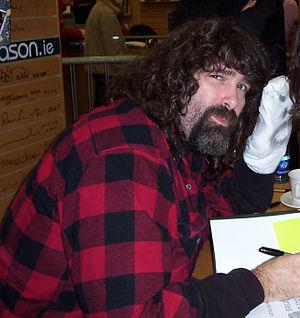
Les Wrestling Observer Newsletter Awards sont des prix honorifiques décernés chaque année depuis 1980 par les lecteurs de la Wrestling Observer Newsletter au meilleur et au pire du catch et des Arts Martiaux Mixtes au titre de l’année écoulée. Les premiers prix ont été attribués en 1980 lors de sondages réalisés par Dave Meltzer, futur rédacteur et éditeur de la Wrestling Observer Newsletter auprès de correspondants, passionnés de catch comme lui. Dès 1983, après la création du Wrestling Observer, les awards deviennent une tradition annuelle et le nombre de catégories grandit et évolue d’année en année.
Michael Francis Foley, Sr. ou, plus couramment, Mick Foley, est un catcheur, acteur, commentateur sportif et écrivain américain. Il a travaillé pour de nombreuses fédérations de catch, dont la World Wrestling Entertainment, la World Championship Wrestling, la National Wrestling Alliance, l'Extreme Championship Wrestling, et la Total Nonstop Action Wrestling. Considéré par ses pairs comme l'un des plus grands catcheurs hardcore, il partage avec Terry Funk le surnom de « The Hardcore Legend ».